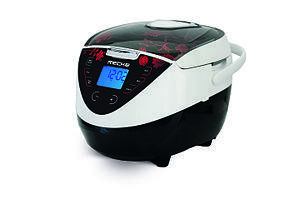
Un multicuiseur est un appareil électroménager multifonctions comportant un minuteur et un programmateur, permettant de faire cuire automatiquement diverses sortes d’aliments par ébullition, friture, rôtissage ou cuisson à la vapeur, de préparer des gâteaux ou des yaourts, et de maintenir les aliments au chaud. Il est prévu pour pouvoir remplacer cuiseur à riz, yaourtière, four, casseroles et poêles.